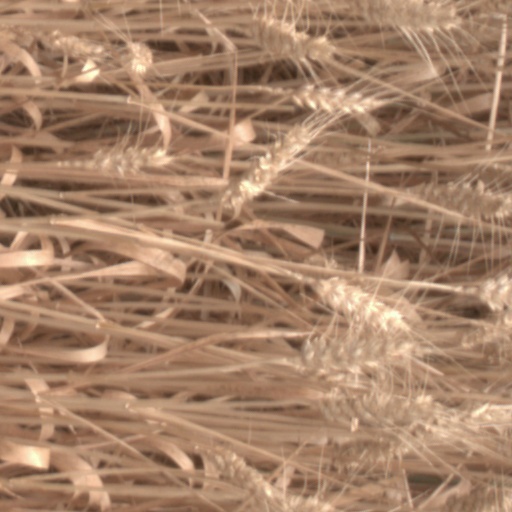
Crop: wheat